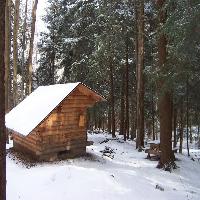
Weather: cloudy or overcast